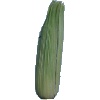
Label: corn_husk